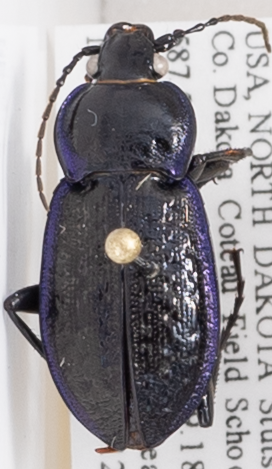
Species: Carabus serratus
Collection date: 2018-06-12
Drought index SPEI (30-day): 0.26
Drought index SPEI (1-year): -0.674
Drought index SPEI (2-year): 0.114